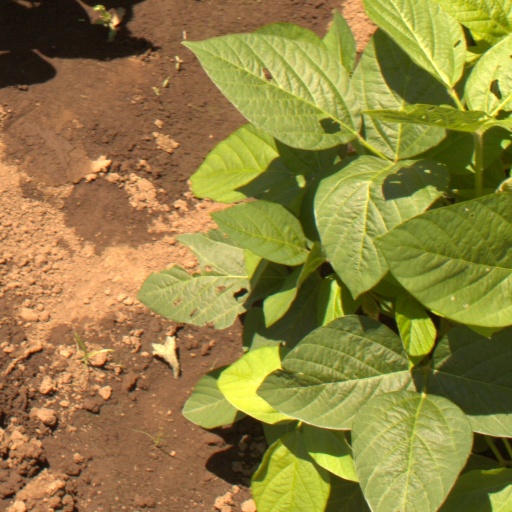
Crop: soybean